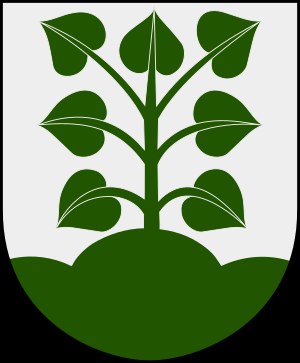
Lindesberg
Lindesbergs byvåben
Lindesberg er en svensk by, som ligger i Örebro län i Västmanland. Byen ligger ved nordsiden af Lindesjön mellem Bottenån og Lilla Lindesjön, ca. 40 km nord for Örebro. Den er administrationscenter i Lindesbergs kommune og i 2010 havde byen 9.149 indbyggere.